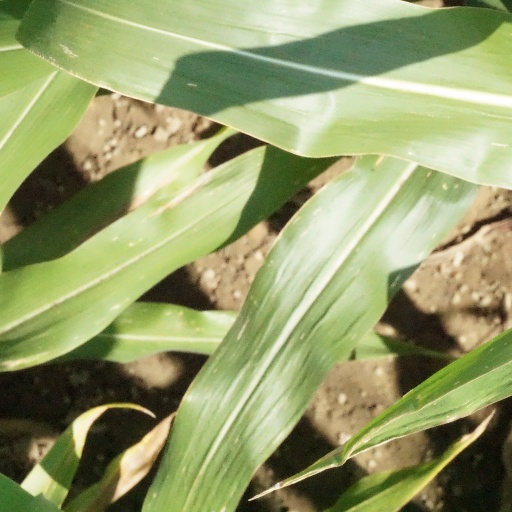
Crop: maize; corn